Truisms (Jenny Holzer)

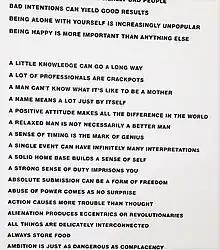
Some of Jenny Holzer's Truisms

Holzer started investigating the use of words and language as an art medium in itself while she was studying literature and philosophy in New York City in 1977. She began simplifying big ideas from her readings into concise statements and phrases and putting up signs around Manhattan. As opposed to contemporaries like Barbara Kruger, Louise Lawler, or Richard Prince, Holzer considered the text the image in itself, whereas they combined text with imagery. She appreciated the immediacy and the reaching of wide-scale audiences that signage provided. Holzer placed the finished products in telephone booths or on the walls of buildings, eventually shifting to bigger projects, like her installations in Times Square. She claimed that she wrote all her own clichés, thinking that if people heard something that was a little different than usual that they would remember it more clearly. She liked to keep her statements as short and concise as possible, so as to reach the largest crowd possible. “You only have a few seconds to catch people, so you can’t do long, reasoned arguments, [but] I hope they’re not simplistic or idiotic”, Holzer said on the topic. Her goal was for people to see them, read them, laugh at them, and be provoked by them.